Samuel Umtiti

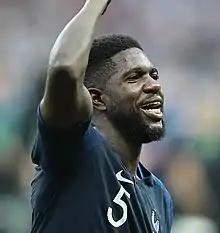
Umtiti with France at the 2018 FIFA World Cup final

Samuel Yves Um Titi (born 14 November 1993), known as Samuel Umtiti, is a French professional footballer who plays as a centre back.